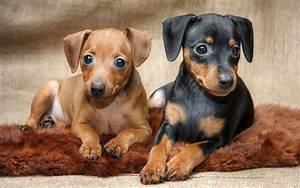
dog